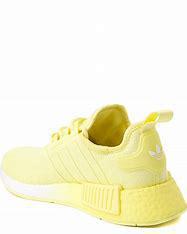
Brand: adidas
Model: NMD_R1 Athletic